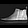
Label: Ankle boot